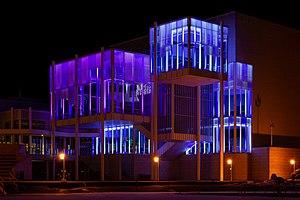
Le centre culturel d'Espoo est un centre culturel du quartier de Tapiola à Espoo en Finlande.
Espoo est la deuxième ville de Finlande. Bordant Helsinki à l'ouest, son centre est distant de seulement 15 kilomètres du centre-ville de la capitale. 8,9 % des habitants de la ville sont de langue suédoise, 5,2 % sont allophones. Espoo fait partie, avec Helsinki, Vantaa et Kauniainen, du Grand Helsinki qui regroupe un million d'habitants.